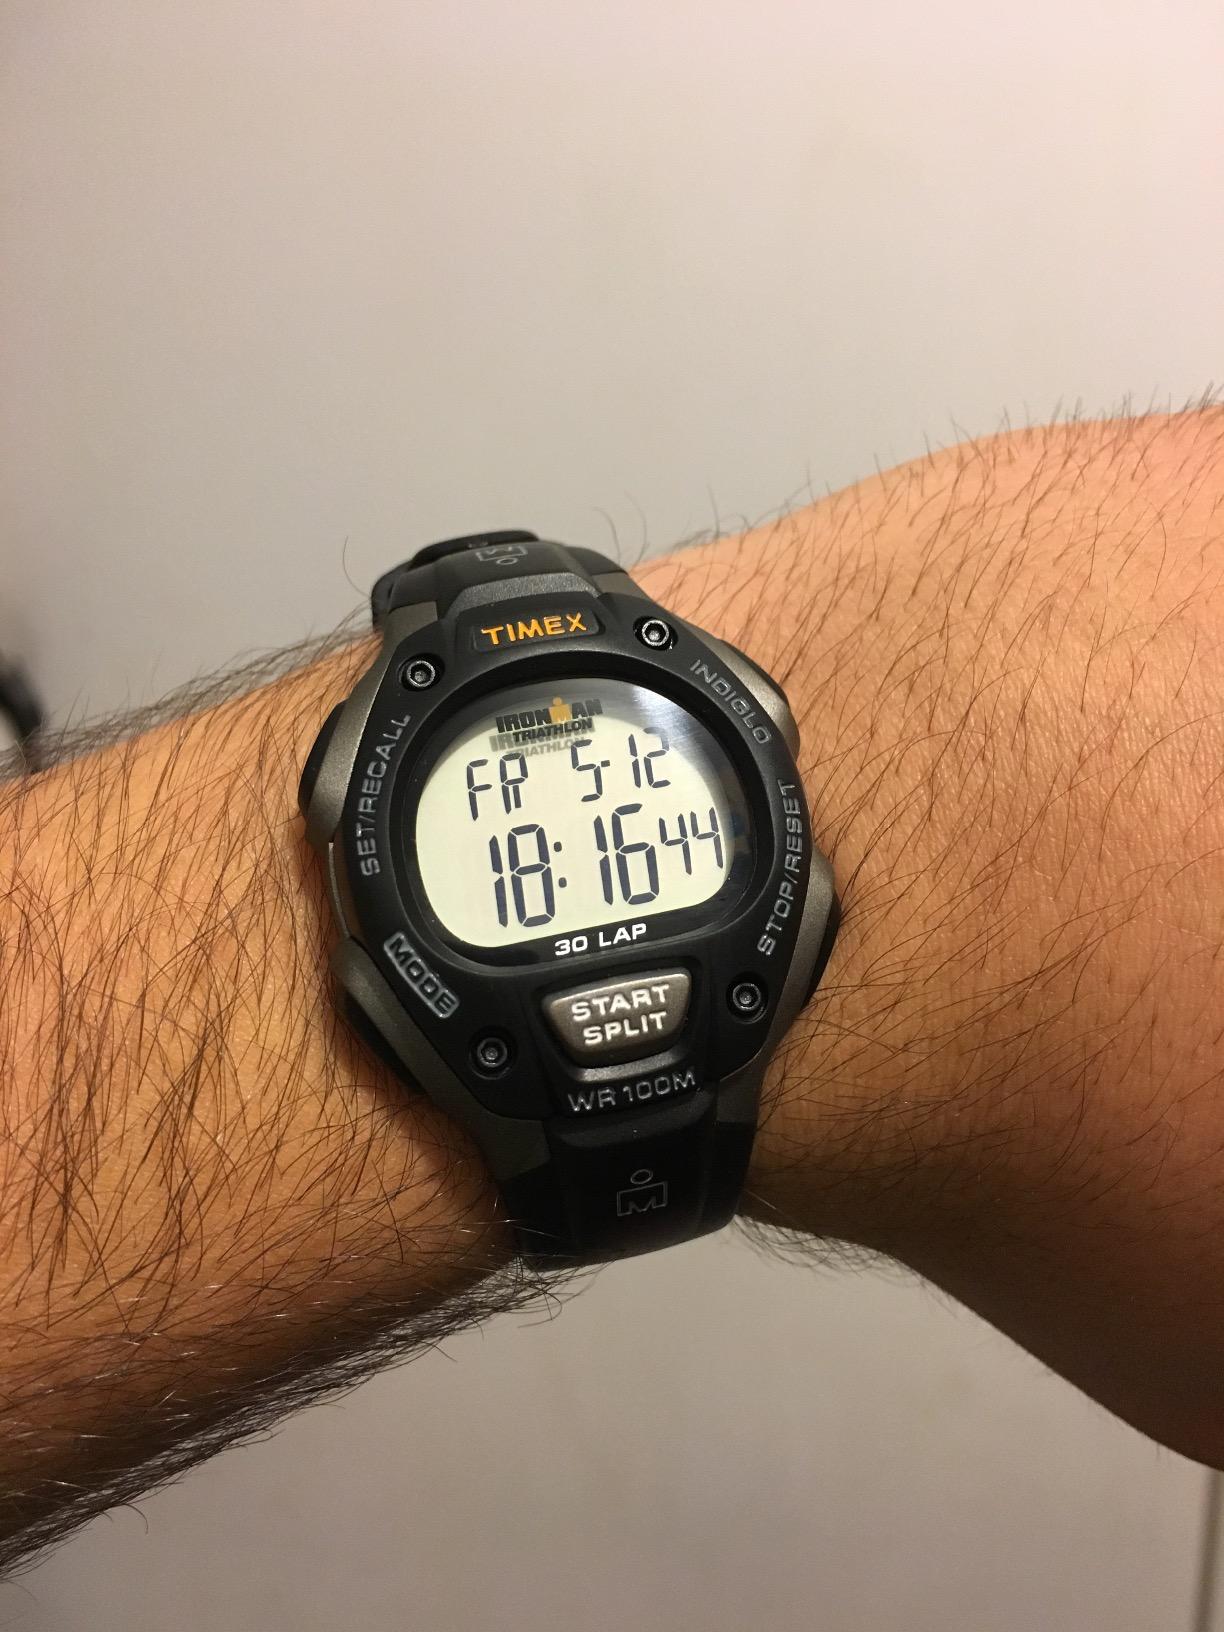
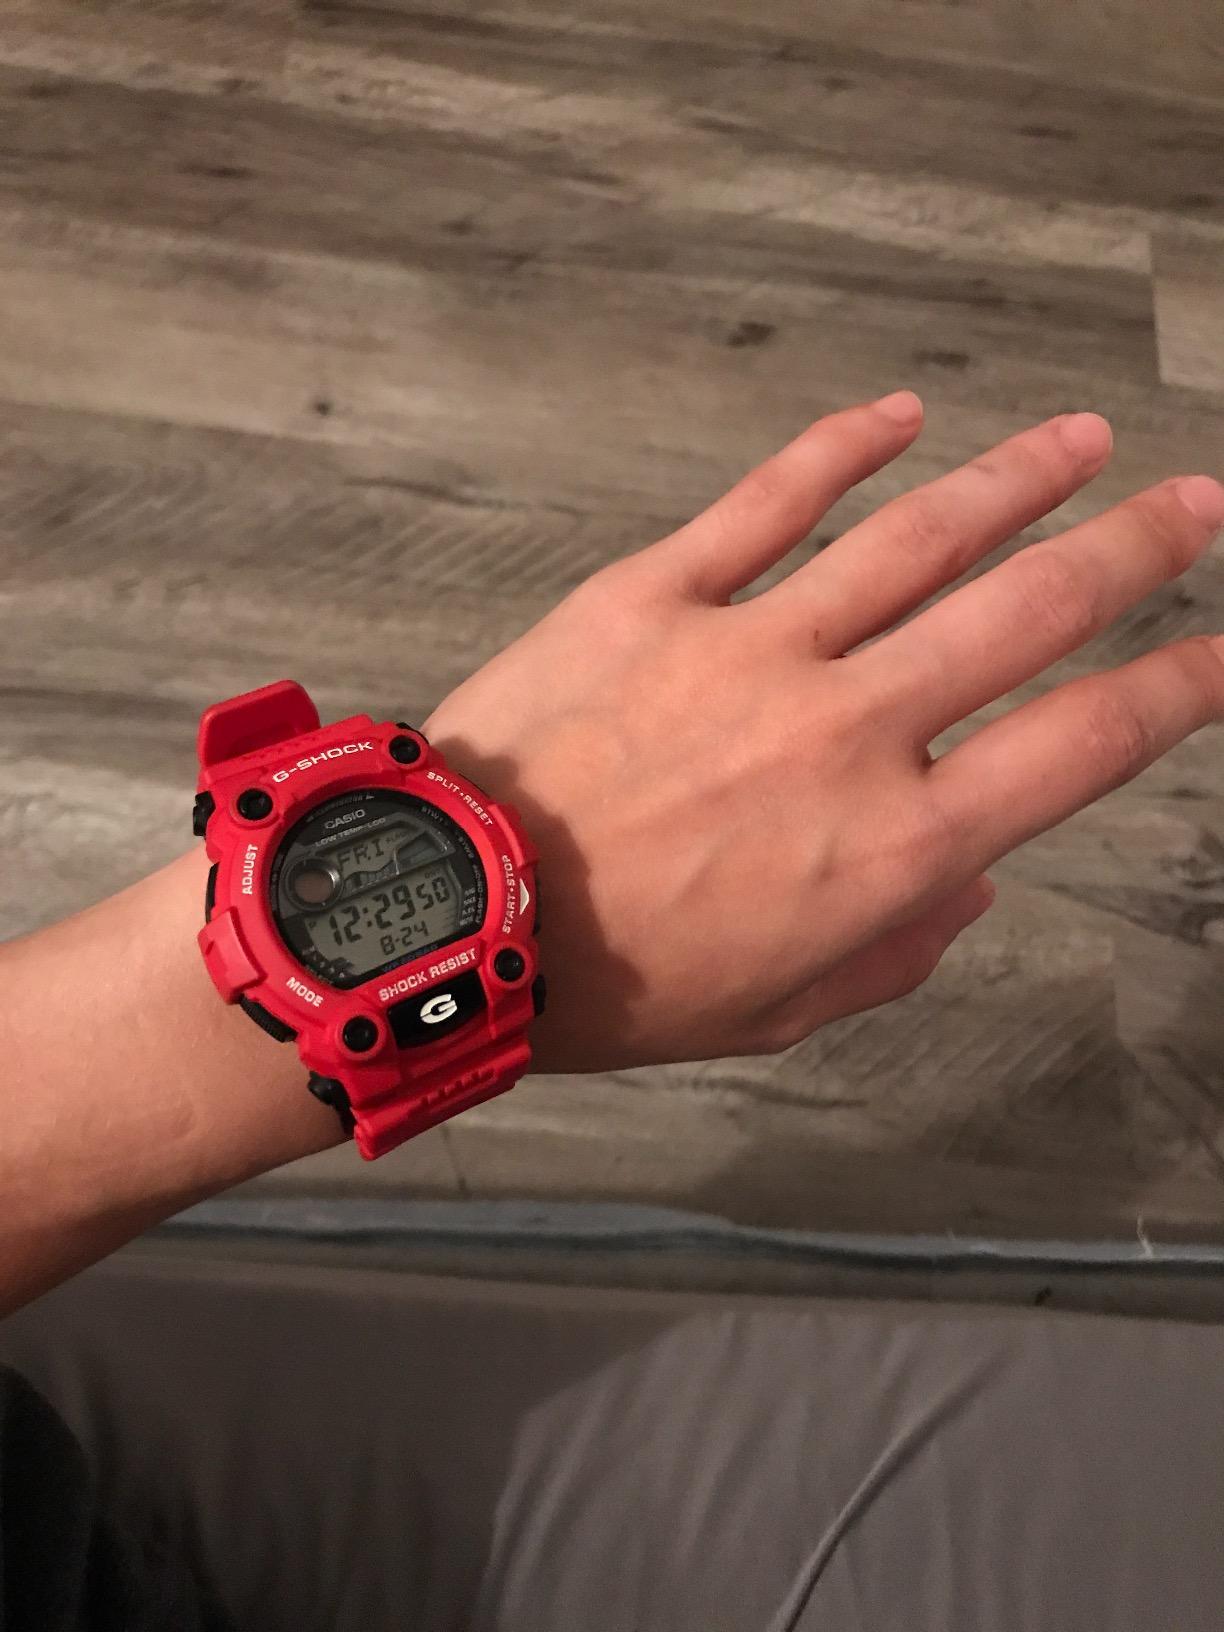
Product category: accessories_watch
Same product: no